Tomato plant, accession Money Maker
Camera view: vertical (180 deg); turntable rotation: 30 degrees
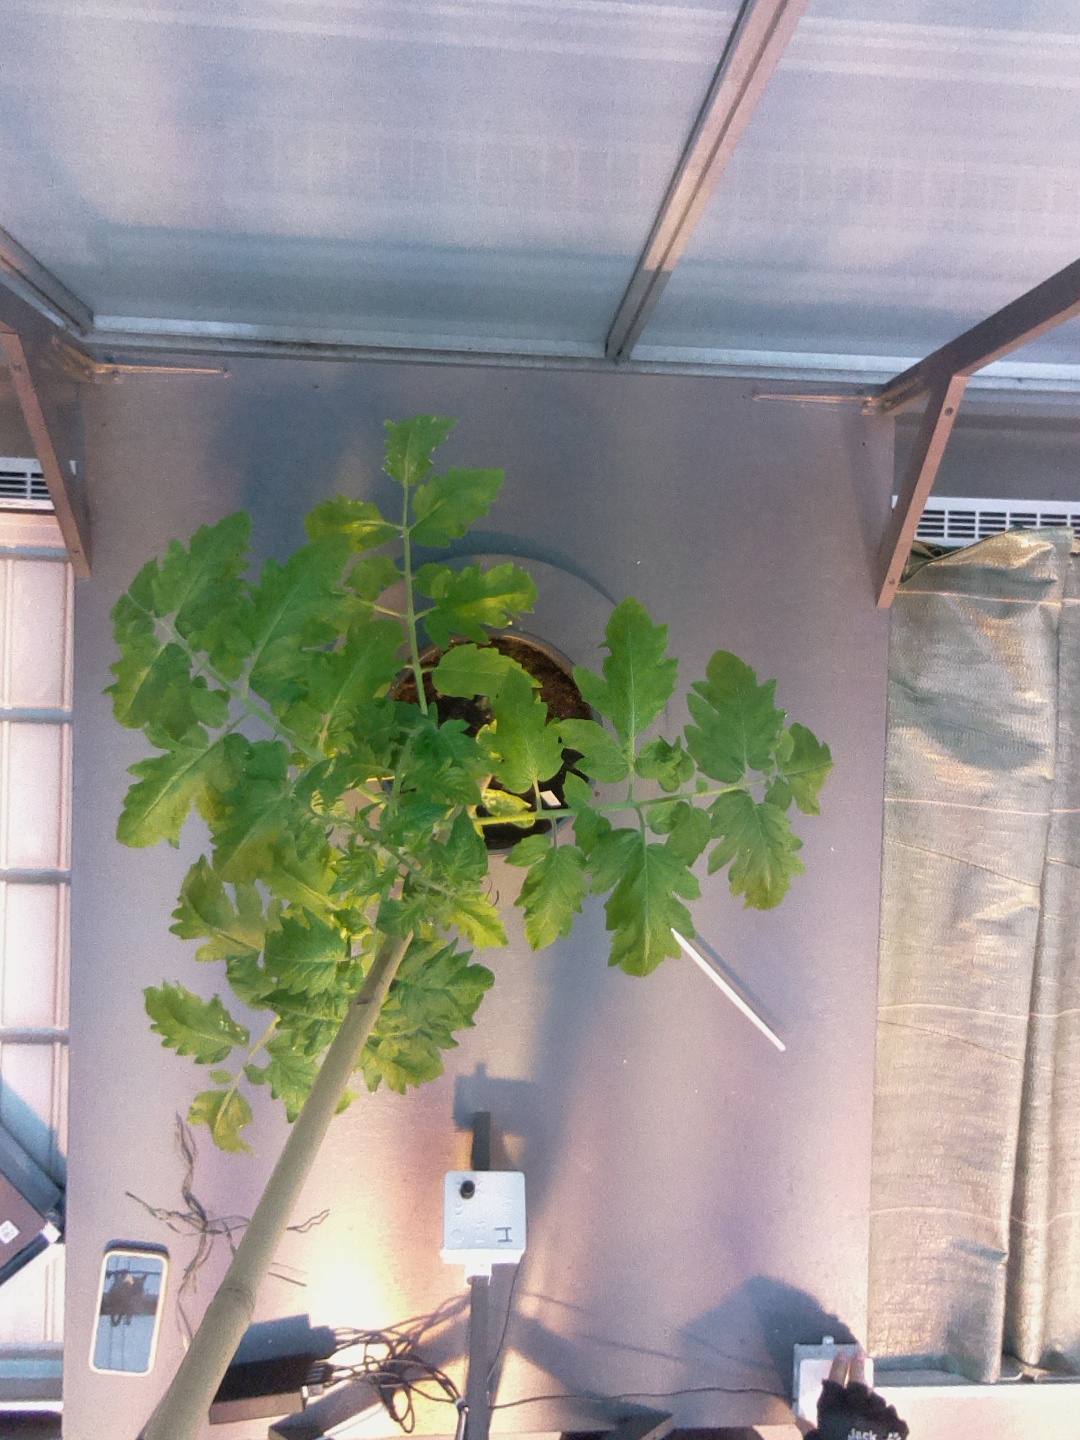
BBCH growth stage 51: First inflorence visible, visible closed flower bud